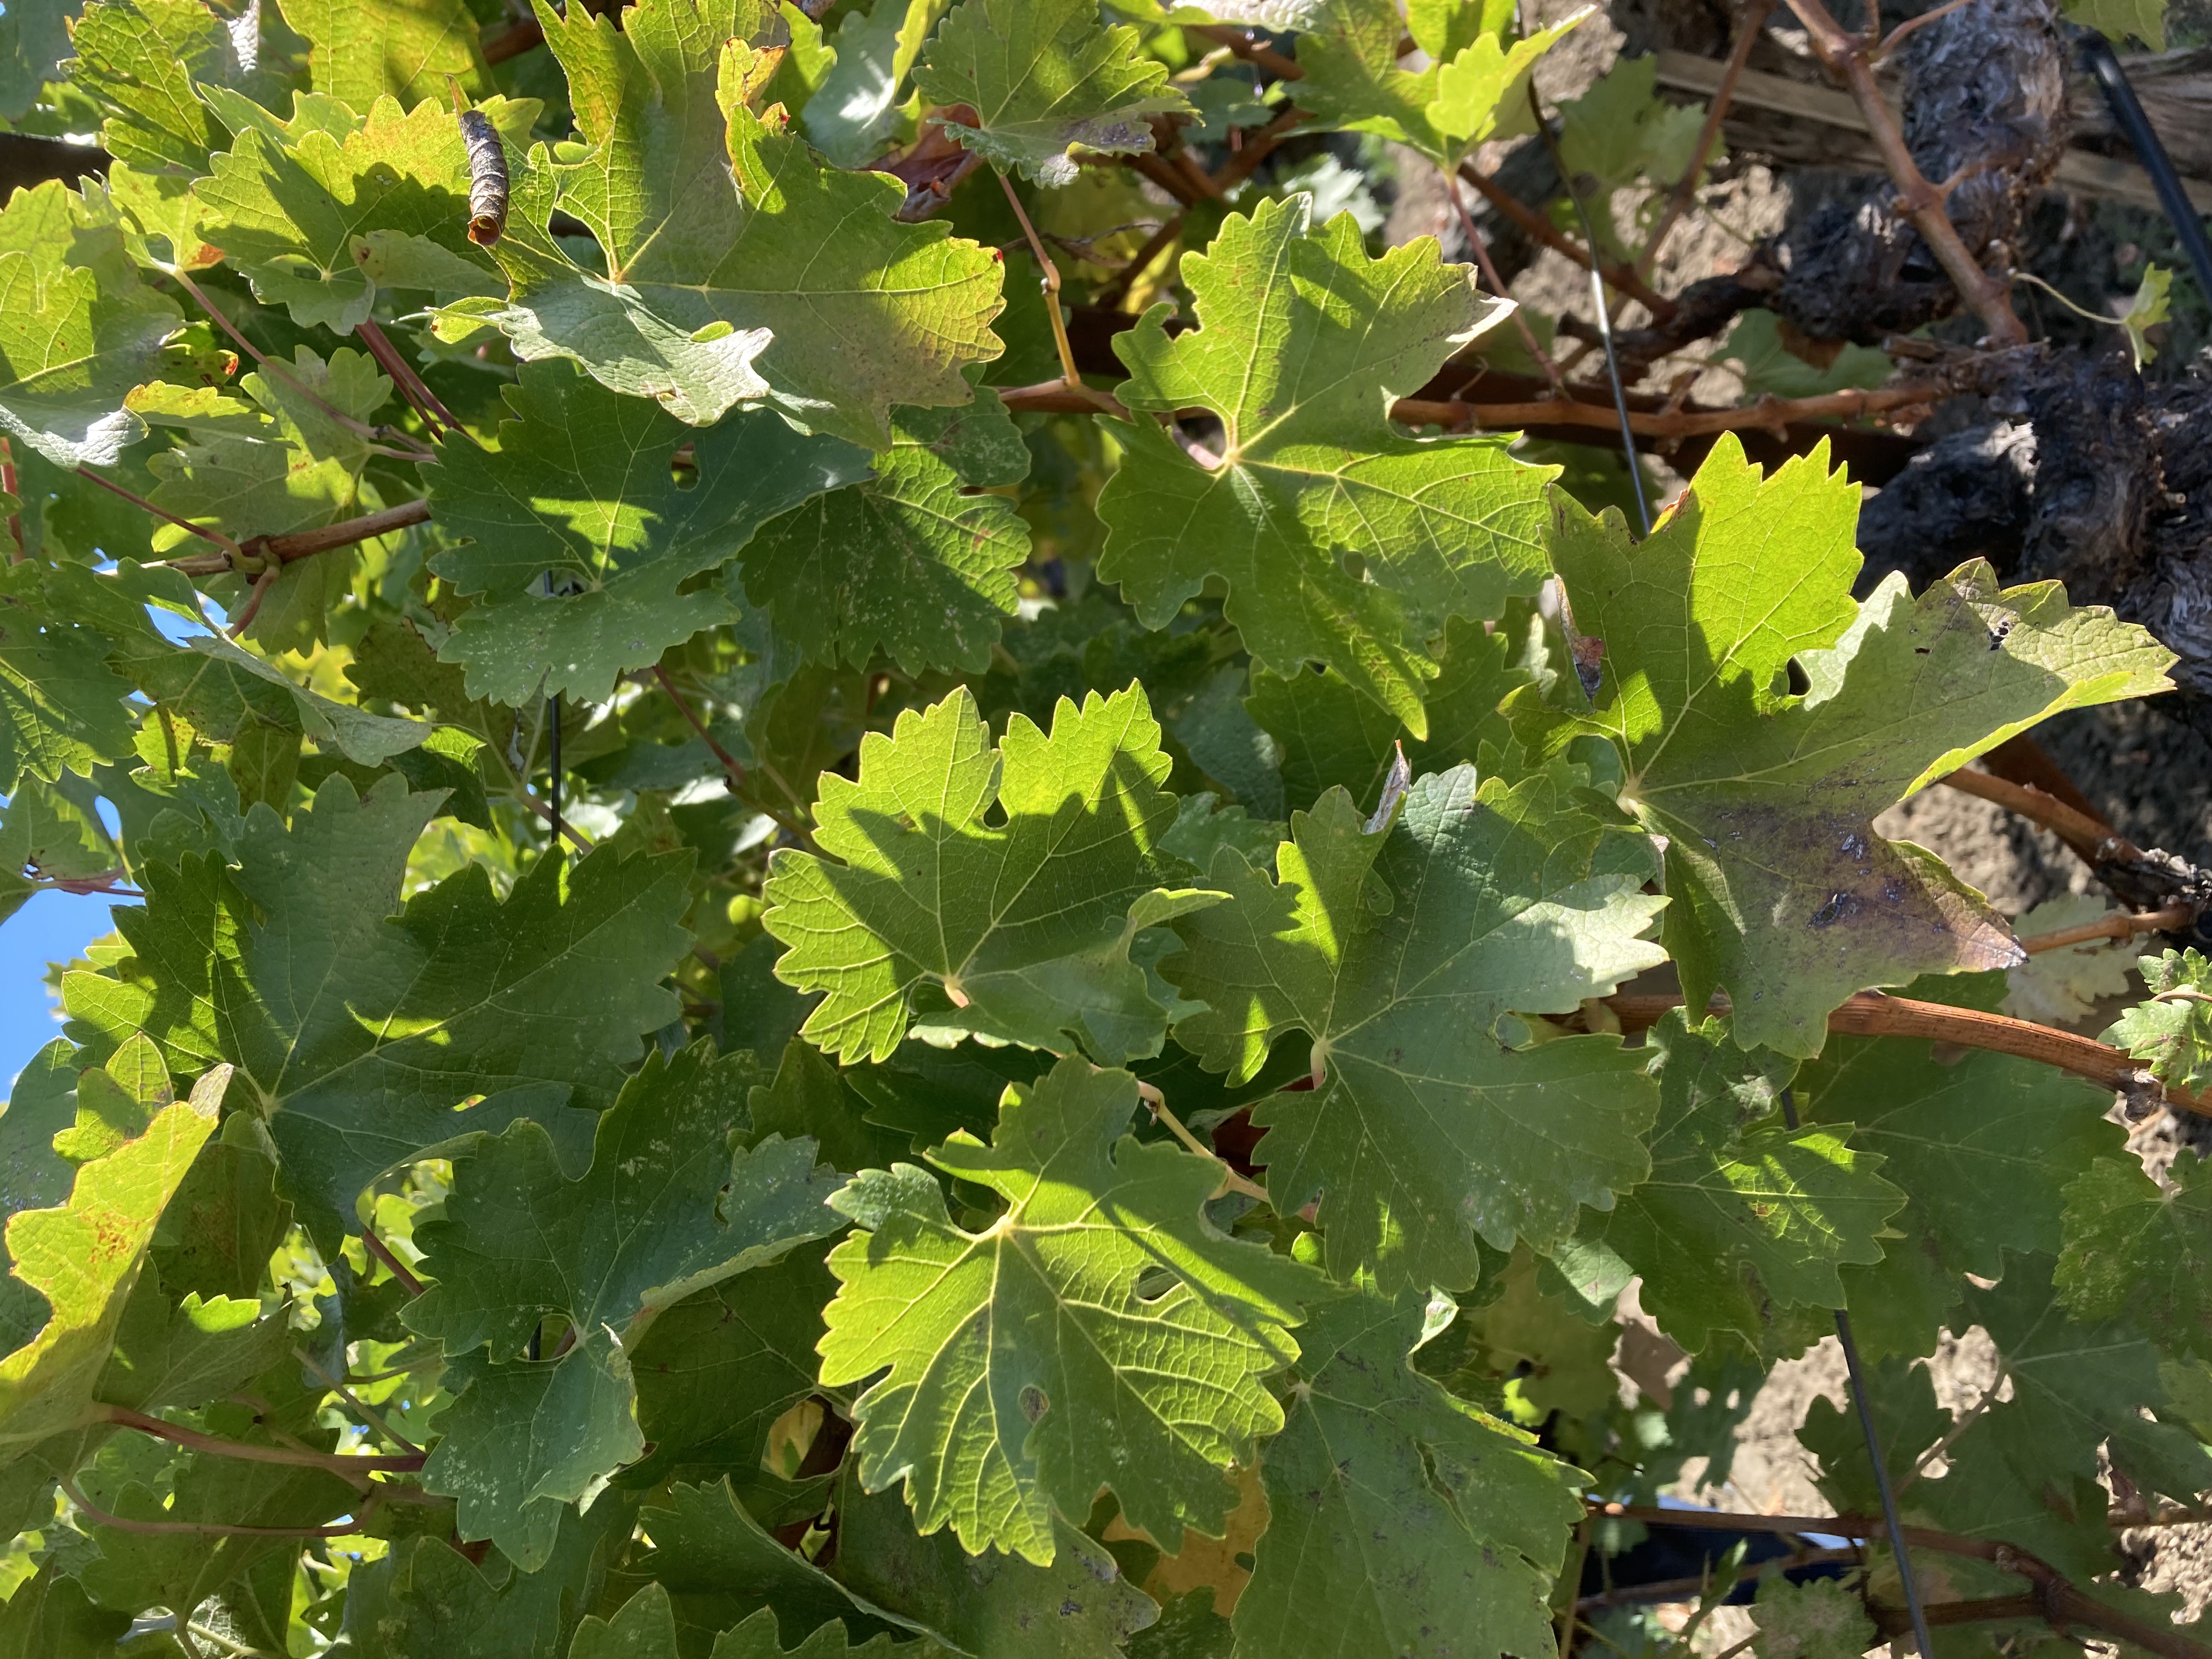
Label: No Virus